Eristicophis

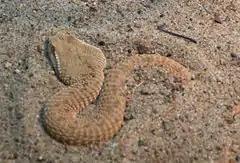
"E. macmahonii" buried in sand.

"Eristicophis macmahoni" can appear to sink down into the sand using a rocking or peristaltic motion. Following this, it will usually shake and rotate its head along the longitudinal axis to cover its head, leaving only its snout and eyes free of sand. It is thought that the enlarged nasorostral scales keep sand from entering the nostrils.